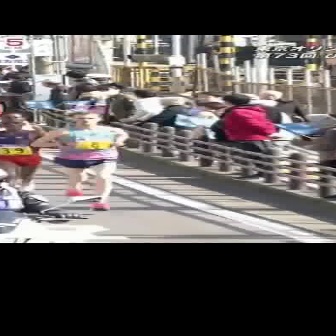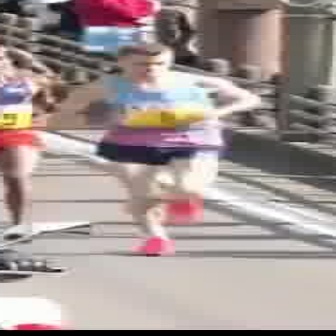
  Please identify the target specified by the bounding box [27,111,127,211] in the first image and locate it in the second image. Return the coordinates in [x_min,y_min,x_max,y_max] format.
Answer: [47,42,259,254]